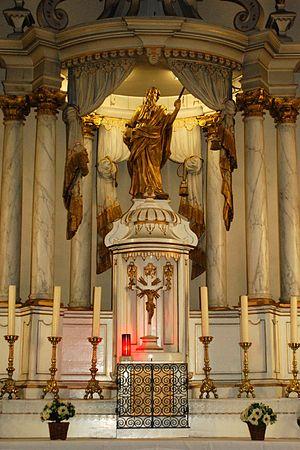
Belgique - Bousval - Église Saint-Barthélemy de Bousval
L'église Saint-Barthélemy est une église catholique située à Bousval, village dépendant de la ville belge de Genappe, en Brabant wallon.